Mike Breen

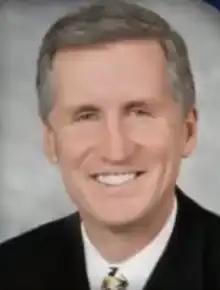
Breen in 2008

Breen started doing play-by-play for the Marist College Red Foxes basketball team in 1985. From 1991 to 1997 he worked with the Knicks as a radio announcer for WFAN. For the 1997–98 season, Breen was promoted to television play-by-play for the Knicks, as Marv Albert was fired from MSG Network following his infamous sex scandal. Upon Albert's return in 1999, he became his backup on MSG Network and continued as the lead announcer on WFAN. In 2004 he became the lead Knicks play-by-play following Albert's second dismissal from the network.